Jutta Leerdam

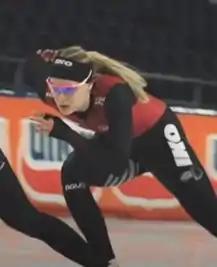
Leerdam in 2019

Jutta Monica Leerdam (born 30 December 1998) is a Dutch speed skater specializing in long-track sprint events. She is the 2022 World Sprint Champion in the 500 and 1000 metres combined.